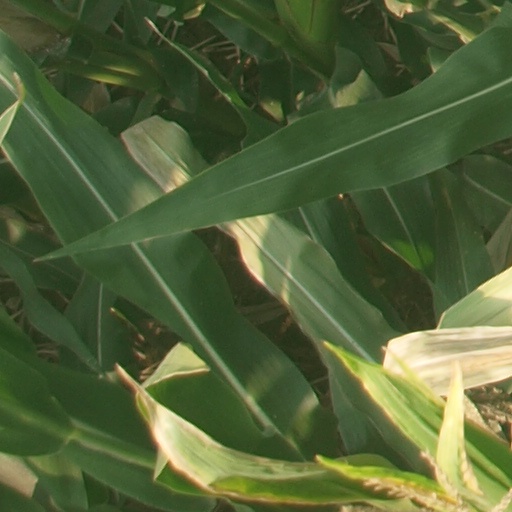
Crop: maize; corn